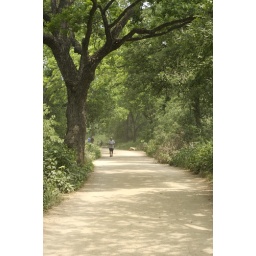
I went walking on the hike and bike trail around Town Lake with Ruth today